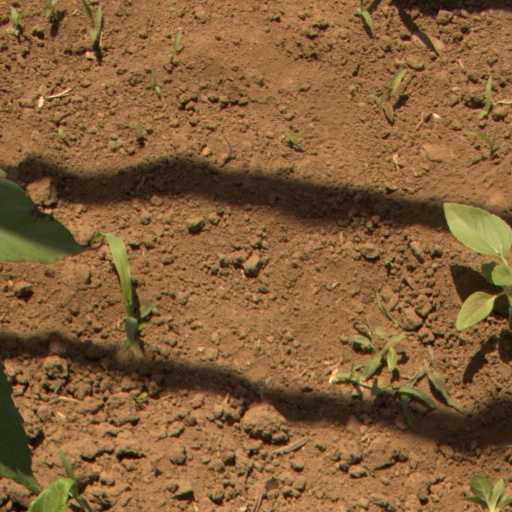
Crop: Jerusalem artichoke